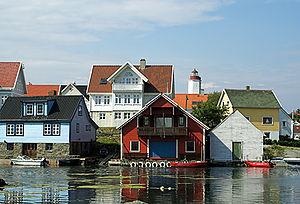
Maisons dans une baie proche de Ydstebøhavn, commune de Kvitsøy dans le compté de Rogaland, Norvège